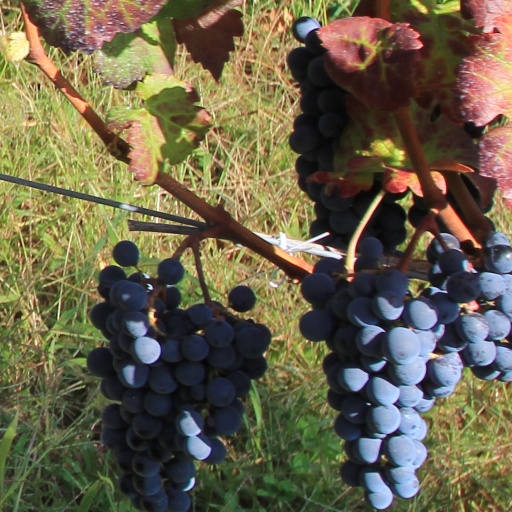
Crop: grape